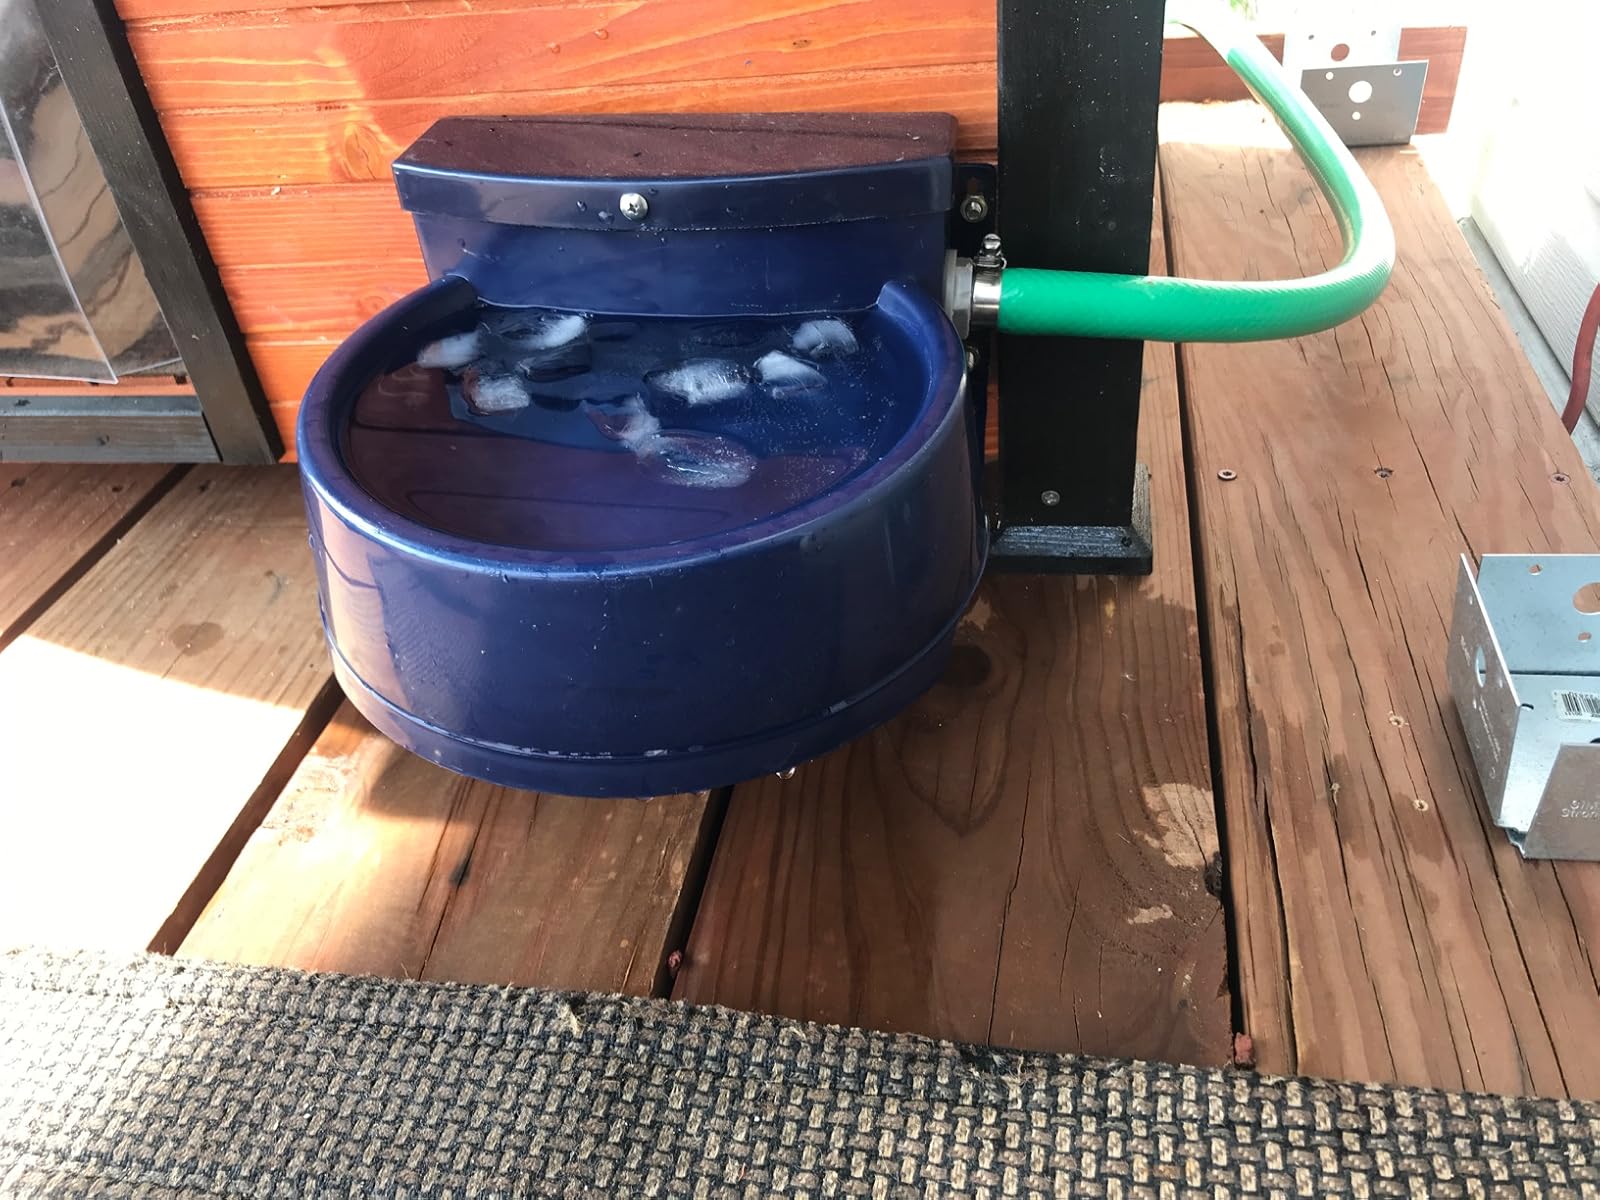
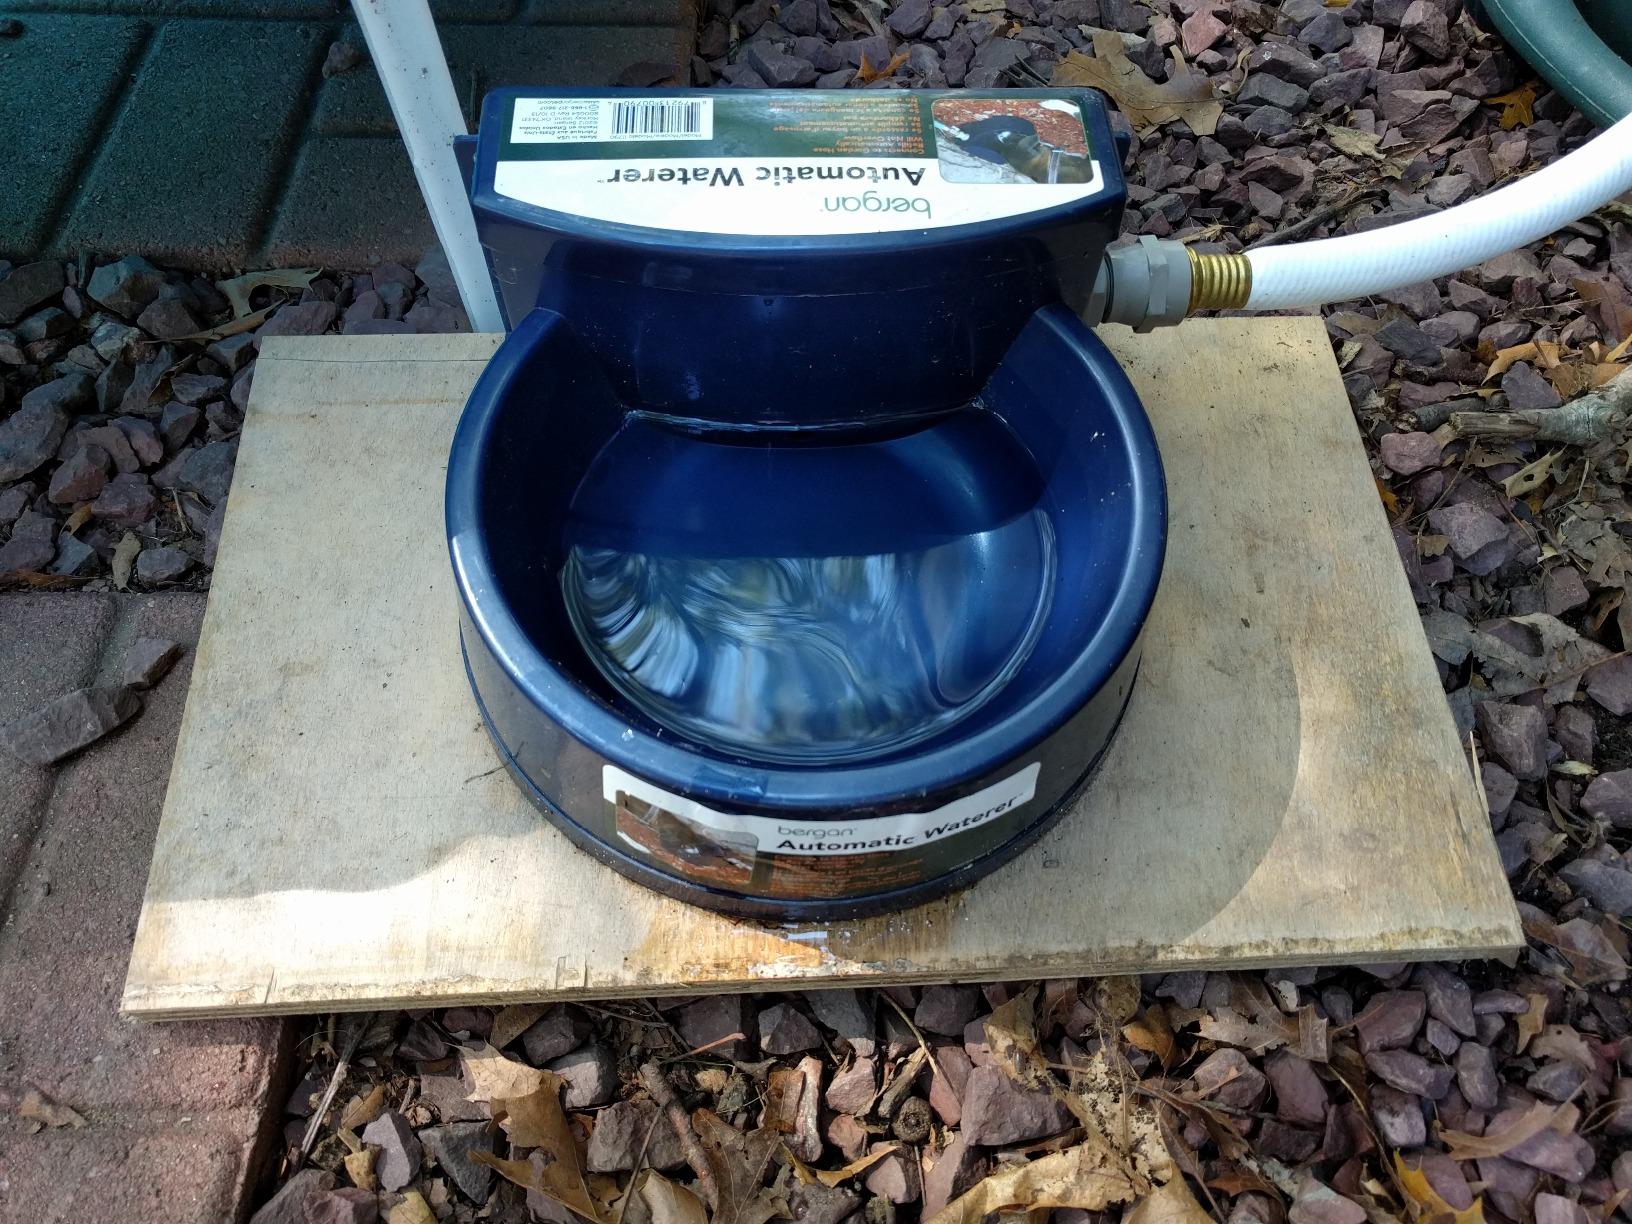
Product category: items_bowl
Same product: yes